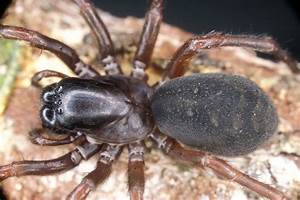
Label: spider